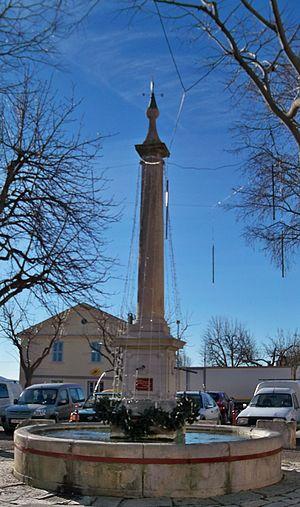
fontaine à Banon (04), France